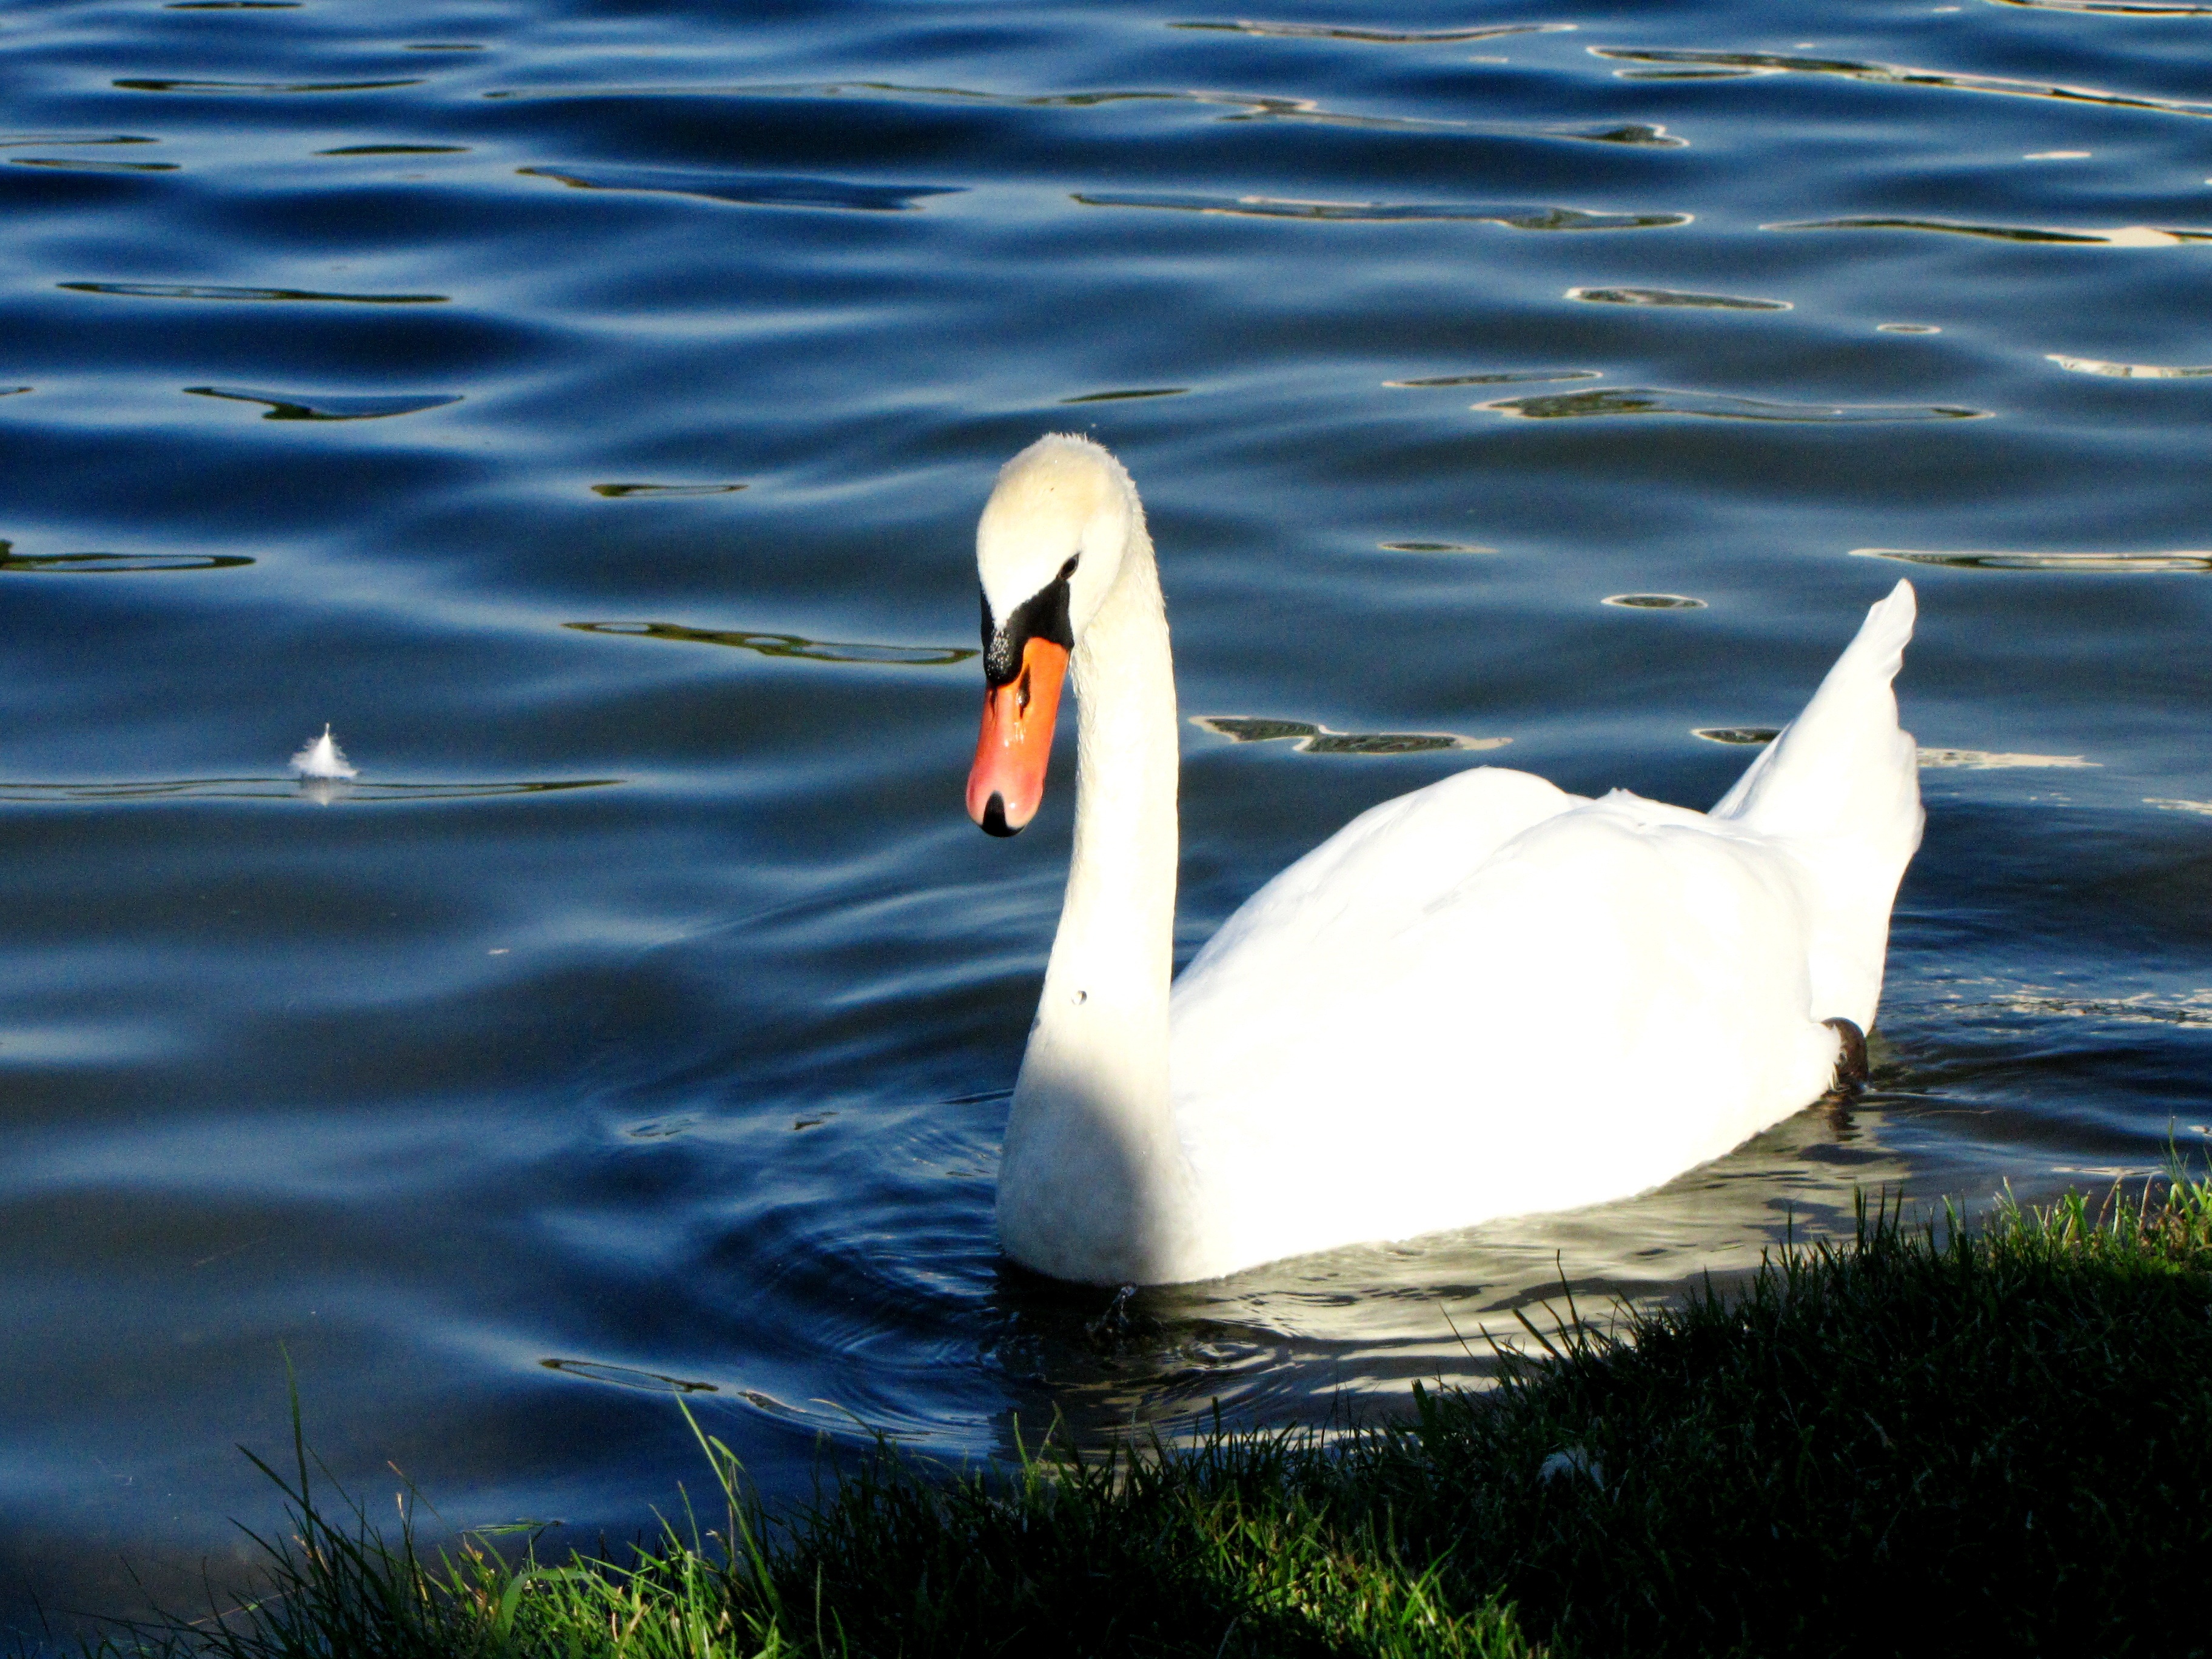
water, bird, wing, reflection, beak, fauna, swan, vertebrate, waterfowl, water bird, ducks geese and swans